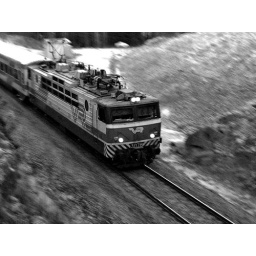
First try at panning a train, unfotunately the snow in the background and the roof of the train got overexposed.